Machine Head (album)

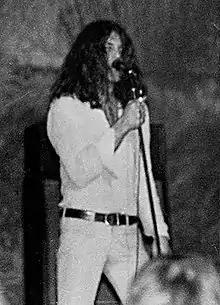
Ian Gillan, touring the US in January 1972 in support of "Machine Head"

"Smoke on the Water" documents the experiences of recording "Machine Head", including the casino fire and evacuation, and the sessions at the Grand Hotel. The title referred to thick black smoke from the fire hanging over the shore of Lake Geneva. The backing track was the only usable material that came from the Pavilion recordings, before police shut the sessions down. Blackmore contributed the opening guitar riff, and later said it was popular due to being simple and based around four notes, comparing it to the opening musical phrasing of Beethoven's Fifth Symphony. Although the track is the most famous by Deep Purple and rock music generally, the band did not think it had much commercial potential, and it was one of the last of the tracks from "Machine Head" to be played live. After finally being released as a single in the US more than a year after the album release, the song became a major chart hit there, reaching number four on the "Billboard" Hot 100. As well as Deep Purple, Gillan has performed the song live as part of his solo career, and during his brief time with Black Sabbath in 1983.